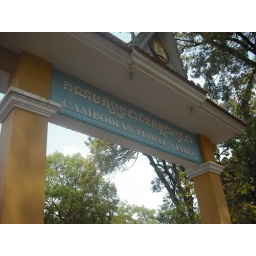
The sign for the Cambodian People Party's building in Siem Reap.